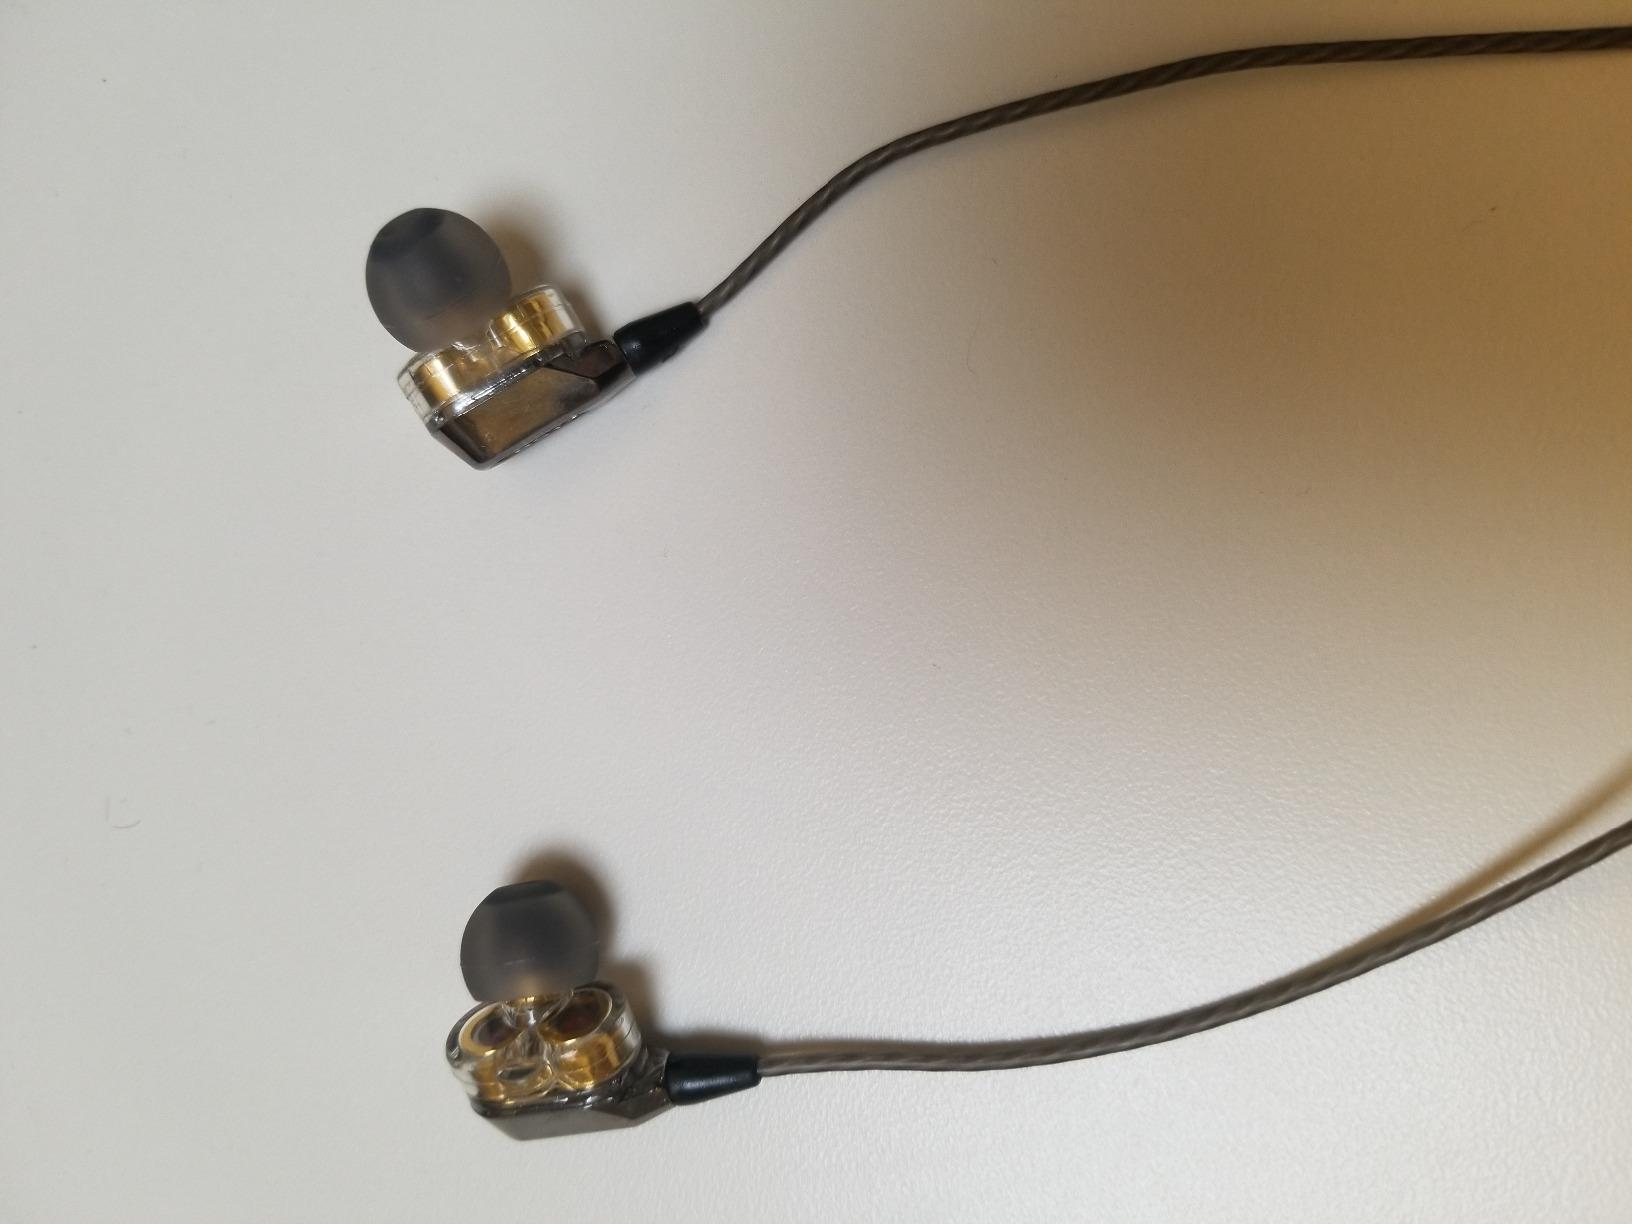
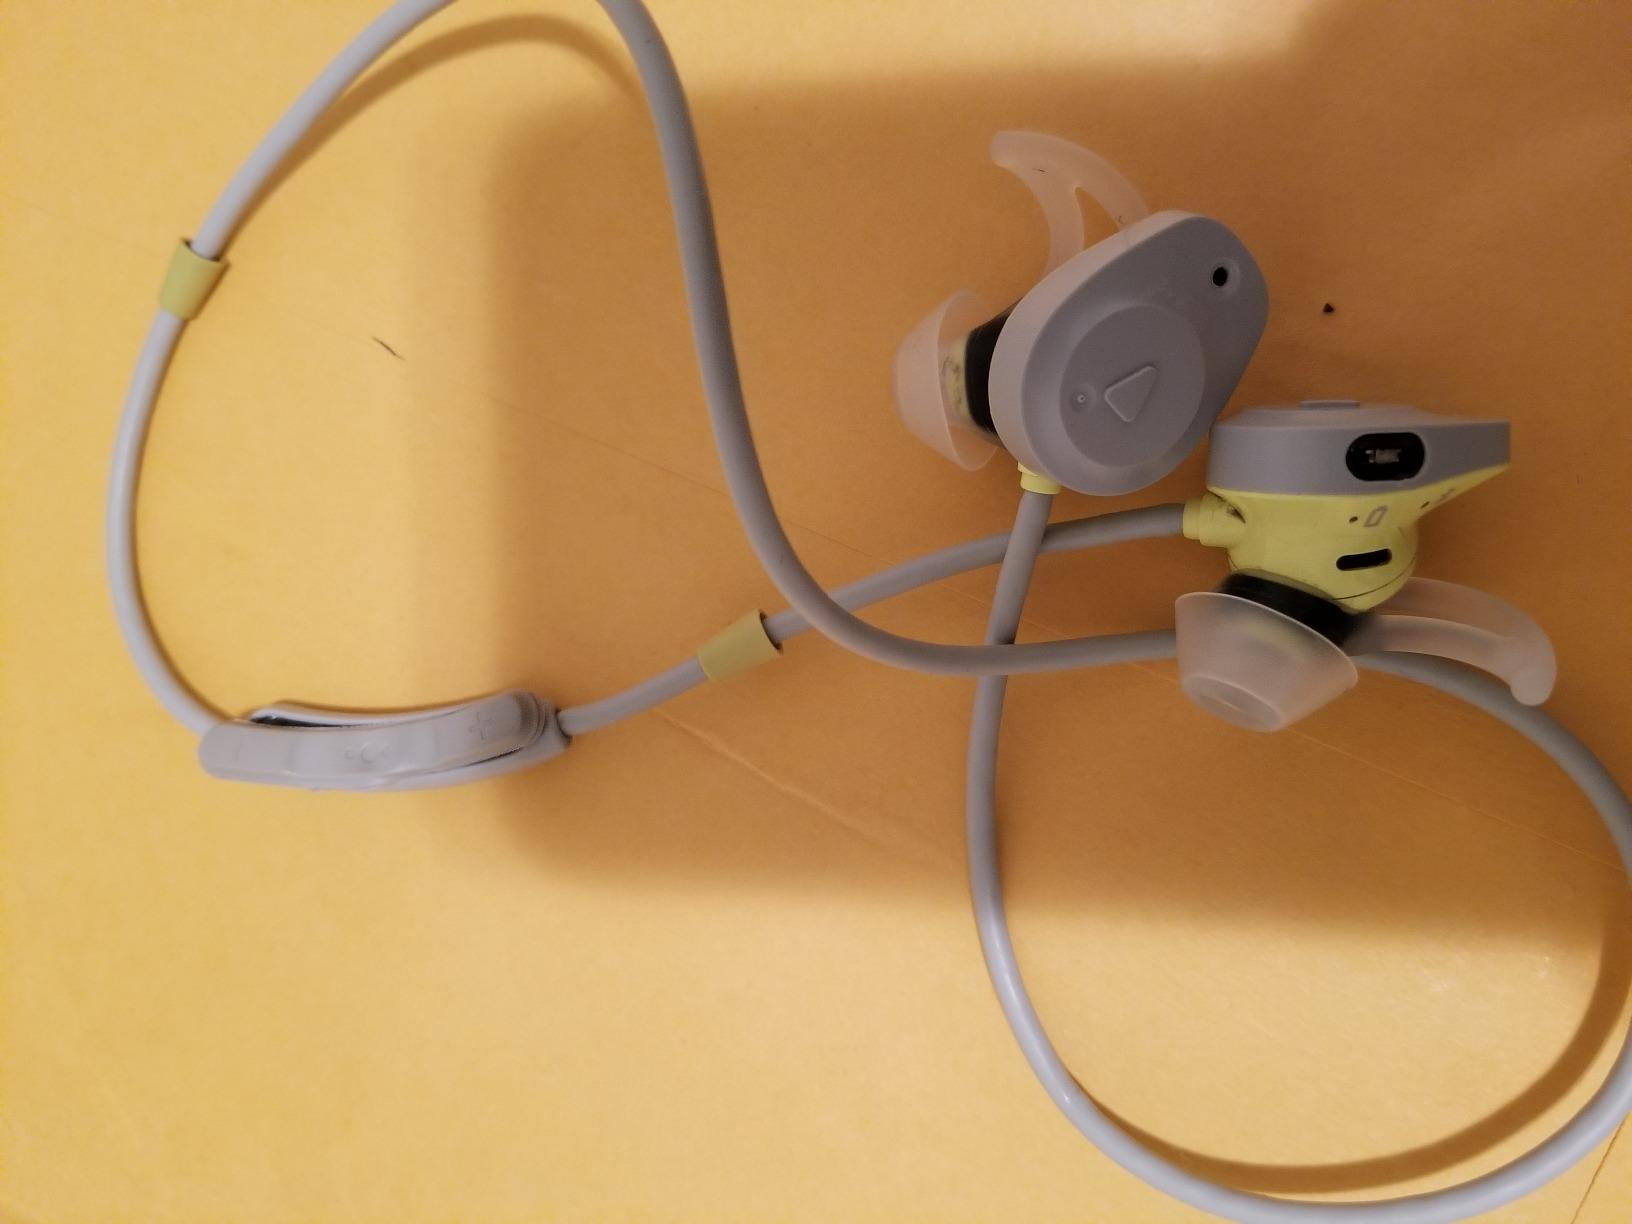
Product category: headphones
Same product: no